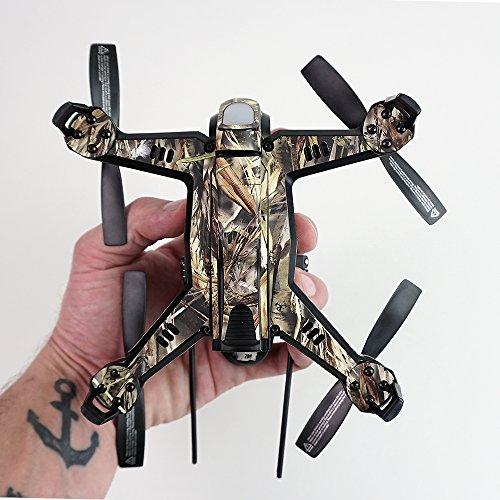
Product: MightySkins Skin Compatible with Swagtron SwagDrone 150-UP - Pink Petals | Protective, Durable, and Unique Vinyl Decal wrap Cover | Easy to Apply, Remove, and Change Styles | Made in The USA
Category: Sports & Outdoors | Outdoor Recreation | Skates, Skateboards & Scooters | Scooters & Equipment | Accessories
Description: FLY IN STLYE: Show off your own unique style with MightySkins for your Swagtron Swag Drone 150-UP Don’t like the Pink Petals skin We have hundreds of designs to choose from, so your Swagtron Home will be as unique as you are.
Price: $19.99
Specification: ProductDimensions:9x0.1x6inches|ItemWeight:0.16ounces|ShippingWeight:0.96ounces(Viewshippingratesandpolicies)|ASIN:B07956NLN7|Itemmodelnumber:SWSD15-PinkPetals